Joe (1924 film)

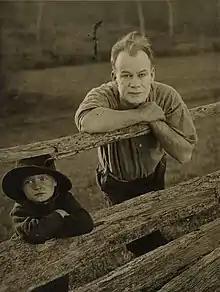
Still from film

Joe is a 1924 Australian silent film comedy directed by Beaumont Smith based on the stories of Henry Lawson about the character Joe Wilson.